Alt-Haldenstein Castle

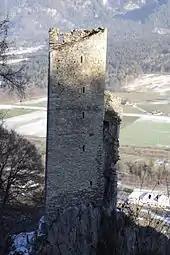
Alt-Haldenstein Castle

Haldenstein Castle was probably built in the 10th or 11th century as the family castle of the Ministerialis Haldenstein family, who were in service of the Lord of Vaz. By the 12th century the family had split into two lines, the Haldenstein family and the Lichtenstein family (who inhabited the nearby Lichtenstein Castle. Each family ruled over part of the nearby village and farms. By the end of the 13th century the Lichtenstein family died out and their lands and castle were inherited by the Haldensteins. In 1299 Johann von Vaz and the Bishop of Chur quarreled over an unauthorized expansion of Haldenstein Castle. By the 14th century the Lord of Haldenstein was in the service of the Bishop. In 1362 Ulrich von Haldenstein was a soldier in Habsburg service, though in 1379 he was again in the service of the Bishop of Chur.